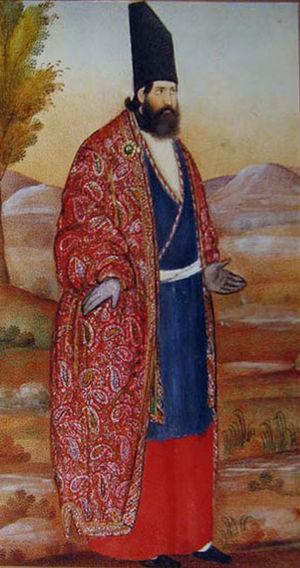
Les Persans habitant en Iran sont un peuple iranien qui parle le persan et qui partagent une culture et une histoire commune.